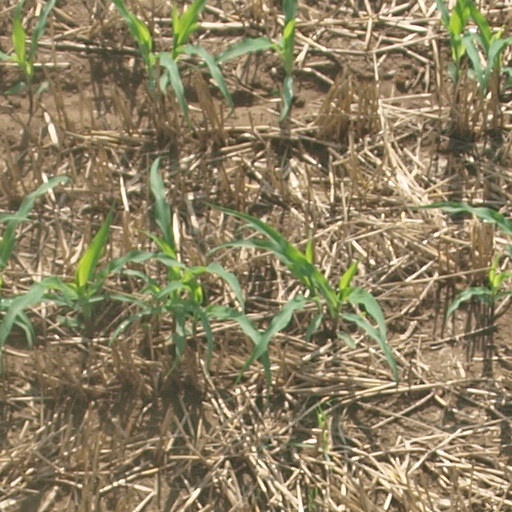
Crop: maize; corn